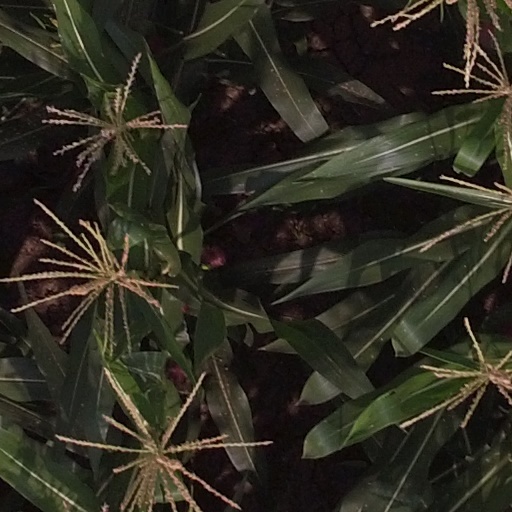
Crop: maize; corn